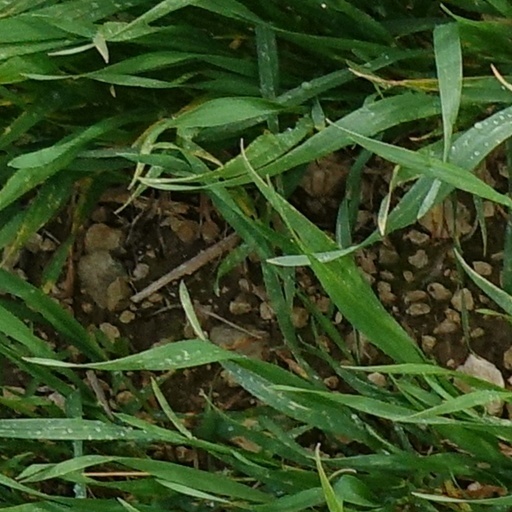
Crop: wheat